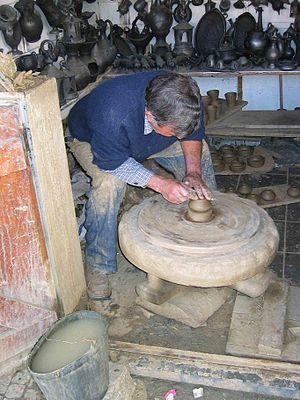
Mondrões est une localité de la commune portugaise de Vila Real.